Alabama Thunderpussy

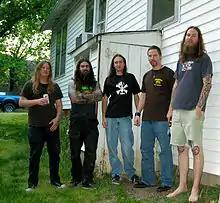
Alabama Thunderpussy in 2006

Alabama Thunderpussy, originally spelled Alabama Thunder Pussy, is an American heavy metal band from Richmond, Virginia. It was founded by Bryan Cox, Erik Larson and Asechiah Bogdan in 1996.